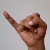
The image shows a hand gesture representing the letter 'J' in Indian Sign Language.